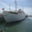
Label: ship